Sack (wine)

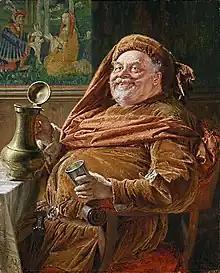
Falstaff: "If I had a thousand sons, the first humane principle I would teach them should be, to forswear thin potations and to addict themselves to sack."

Sack is an antiquated wine term referring to white fortified wine imported from mainland Spain or the Canary Islands. There was sack of different origins such as: